Flag of the president of the Philippines

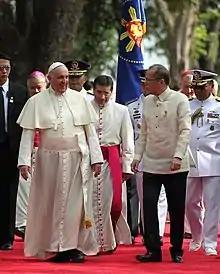
The Presidential flag behind Philippine President Benigno Aquino III and Pope Francis during the latter's state visit to the Philippines.

The manufacturing, reproduction, sale, purchase for sale, use, display, or possession in commercial quantities of the presidential standard is strictly prohibited, including its use on stationery, business cards, identification cards, or any other items, except as permitted under the exceptions provided in Section 3 of Executive Order No. 310, s. 2004.